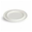
Label: plate